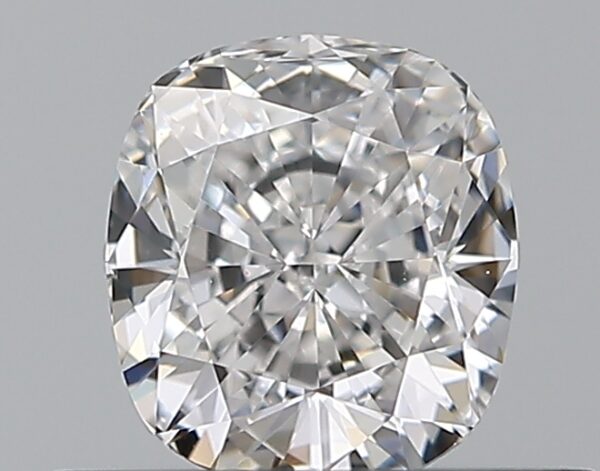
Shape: cushion
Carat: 0.5
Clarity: VVS2
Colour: D
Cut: EX
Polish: EX
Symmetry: VG
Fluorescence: F
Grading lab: GIA
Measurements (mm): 4.81 x 4.4 x 2.94